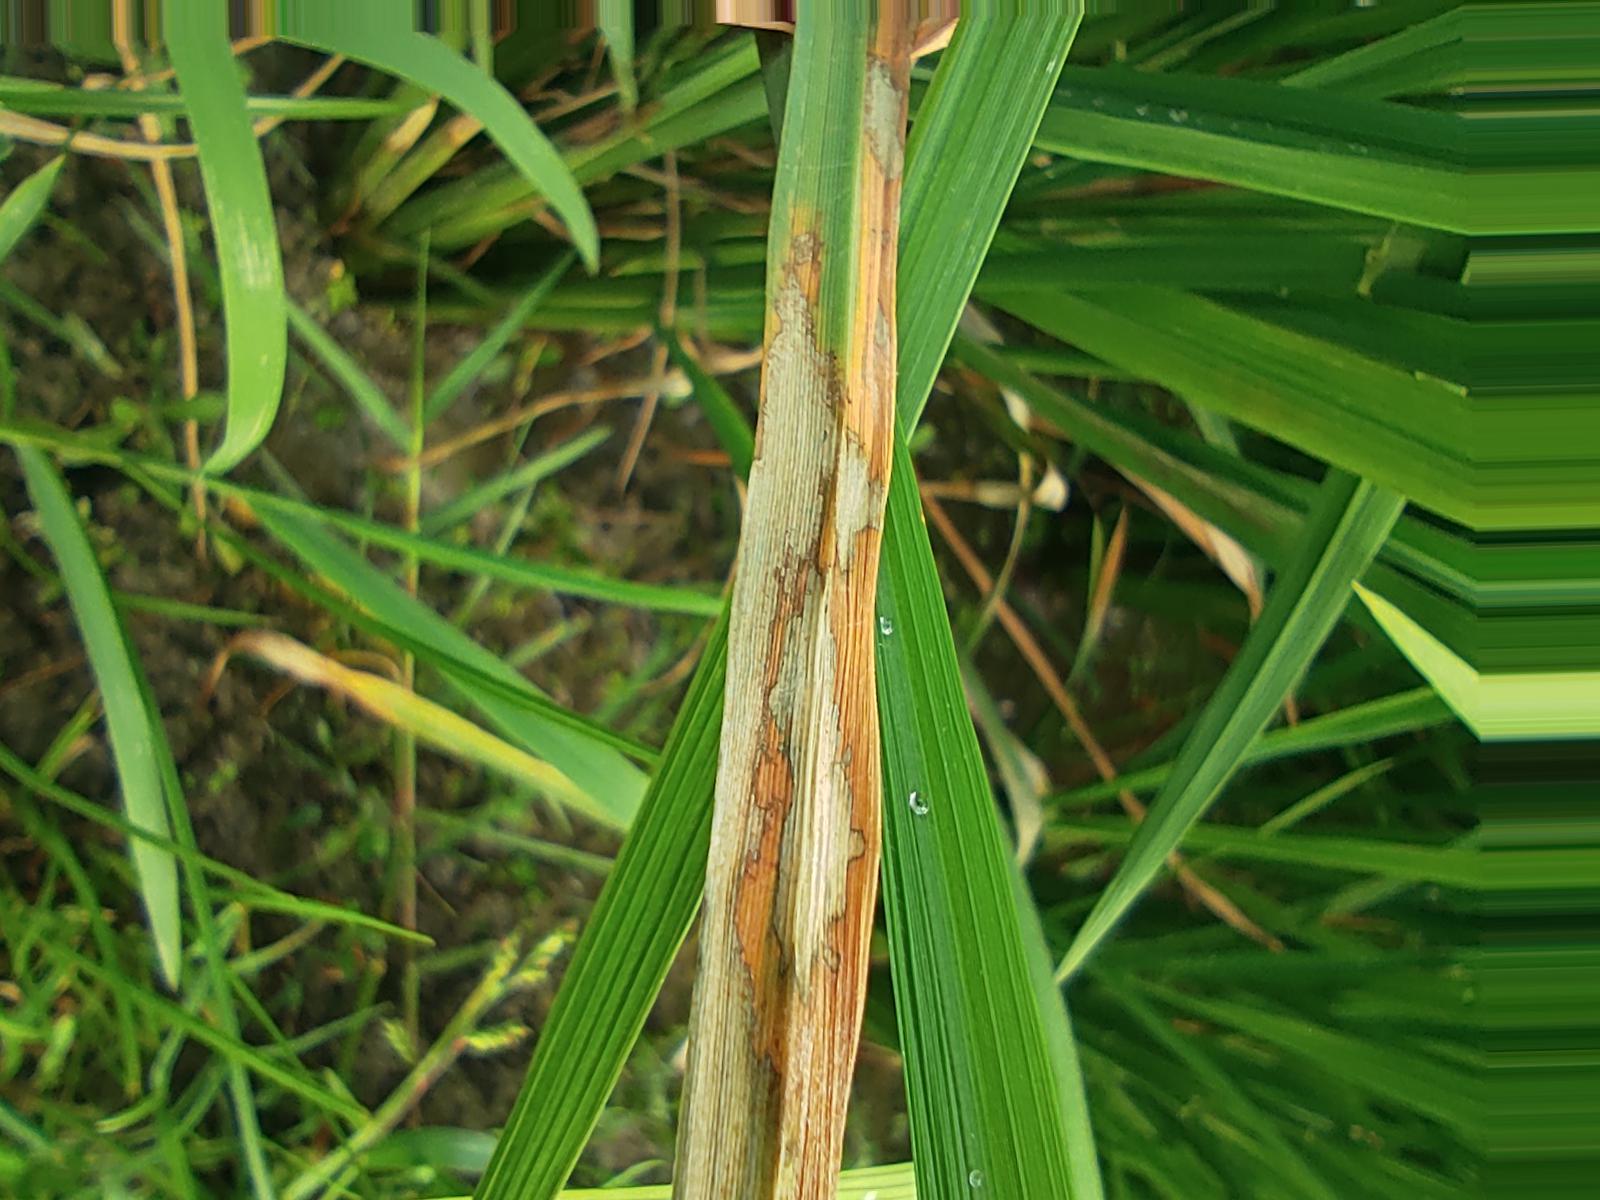
Nhãn: Bệnh Đốm Vằn ( Khô vằn ) ( Sheath Blight )